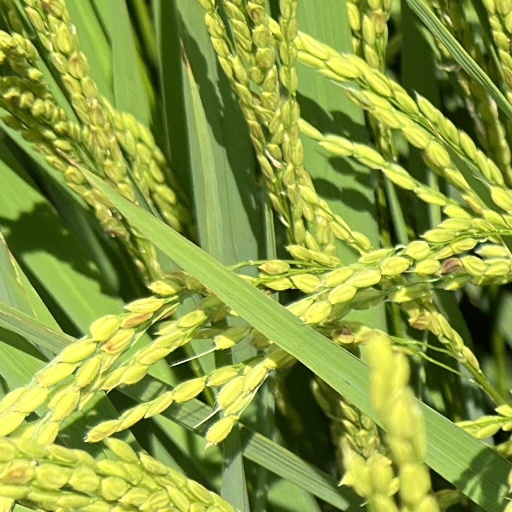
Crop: rice